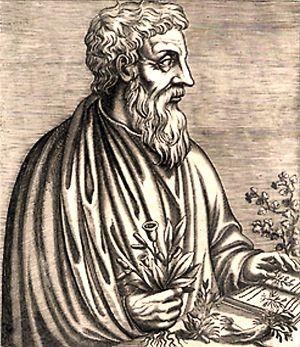
Pedanius Dioscoride, est né entre les années 20 et 40 ap. J.-C., à Anazarbe en Cilicie et mort vers 90 ap. J.-C. C'est un médecin, pharmacologue et botaniste grec dont l'œuvre a été une source de connaissances majeures en matière de remèdes de nature végétale, animale ou minérale, durant les 1 500 ans que couvrent les époques de l'Empire romain, de l'Empire byzantin, de la période arabe classique et du Moyen Âge au début de l'époque moderne en Europe. Il est l'auteur du traité Περὶ ὕλης ἰατρικῆς, Peri hulês iatrikês, « À propos de la matière médicale », œuvre rédigée en grec ancien mais plus connue sous le nom latin de De Materia Medica. Considéré comme un manuel de référence dans le domaine de la pharmacologie européenne et musulmane, il fut conservé et se propagea tout au long de l'Antiquité et du Moyen Âge, par des copies du texte grec sur papyrus, parchemin et papier et à travers ses traductions en latin, syriaque, arabe, persan et langues européennes.
Le saturnisme est la maladie correspondant à une intoxication aiguë ou chronique par le plomb. Ce nom fait référence à la planète Saturne, symbole du plomb en alchimie, et à la divinité Saturne qui, selon la mythologie, mange ses enfants, d'où l'analogie avec la coupellation par le plomb qui, lorsqu'on le fond avec de l'or ou de l'argent impurs, oxyde les métaux étrangers, ne laissant que les métaux précieux purs.